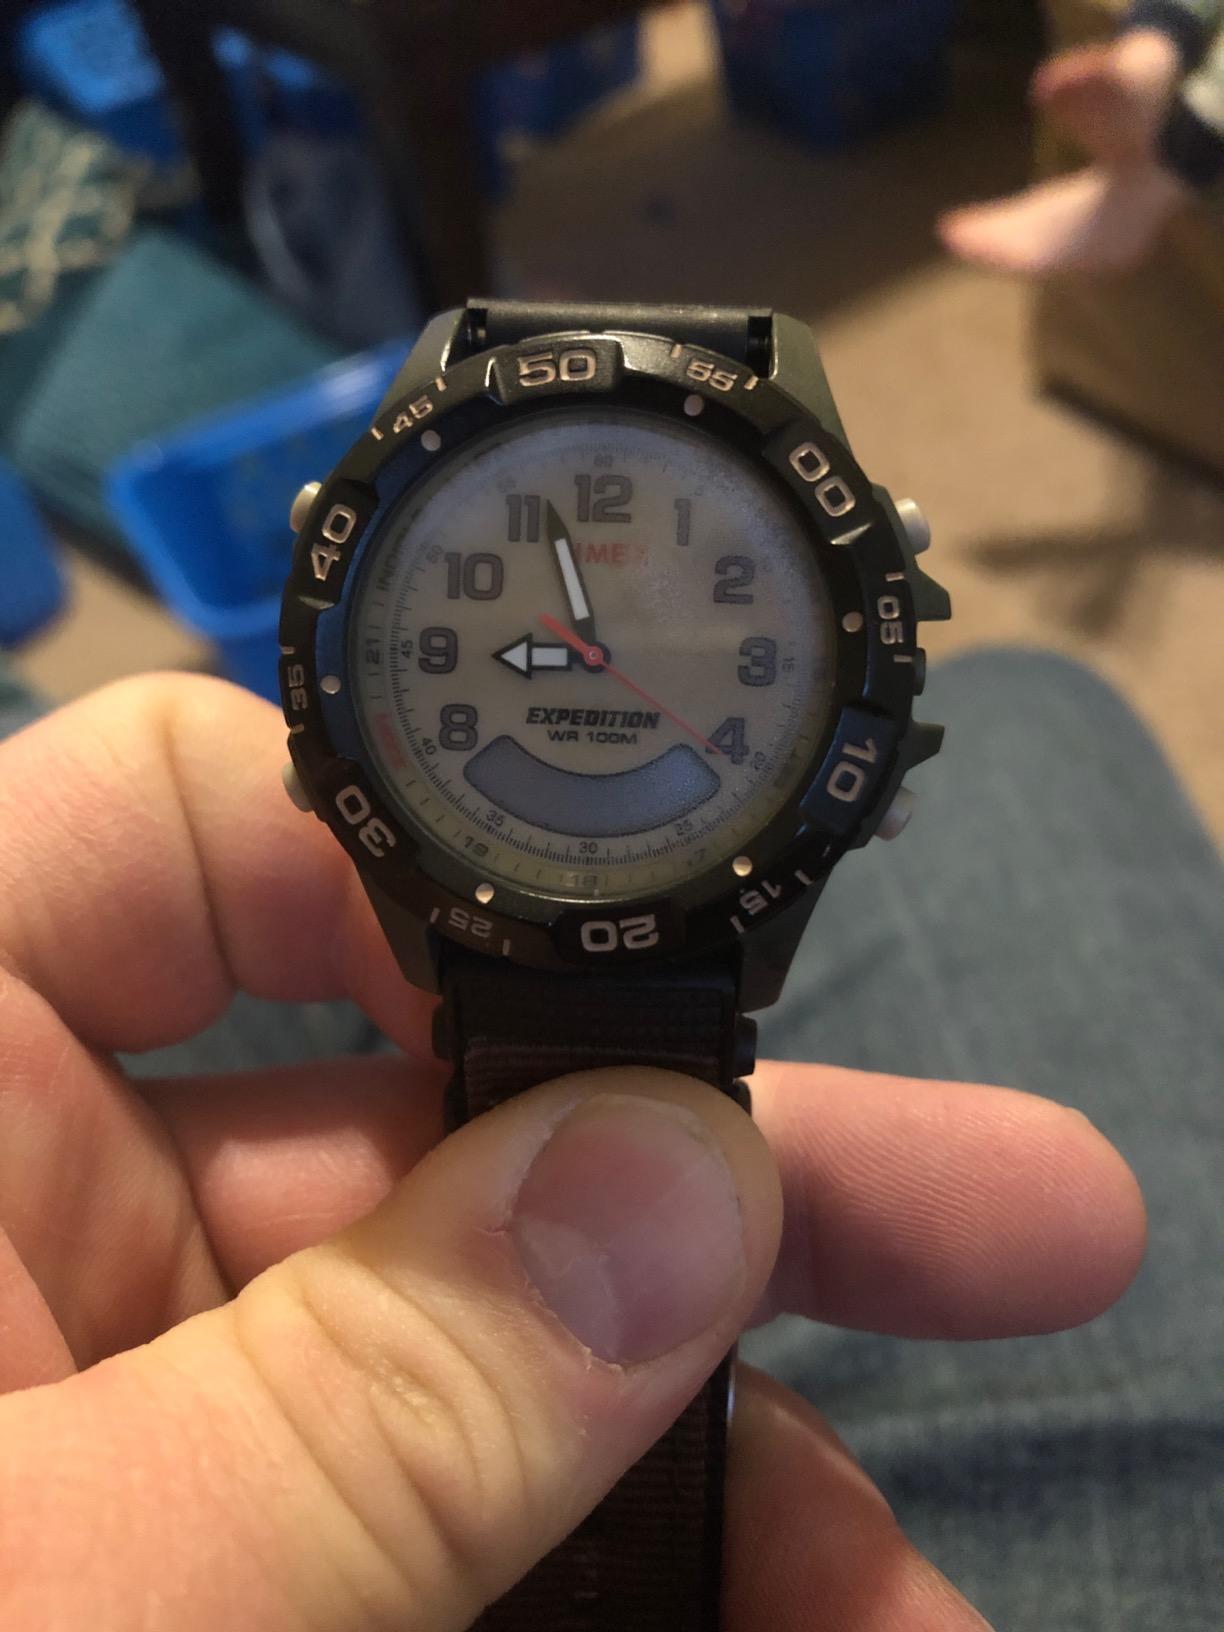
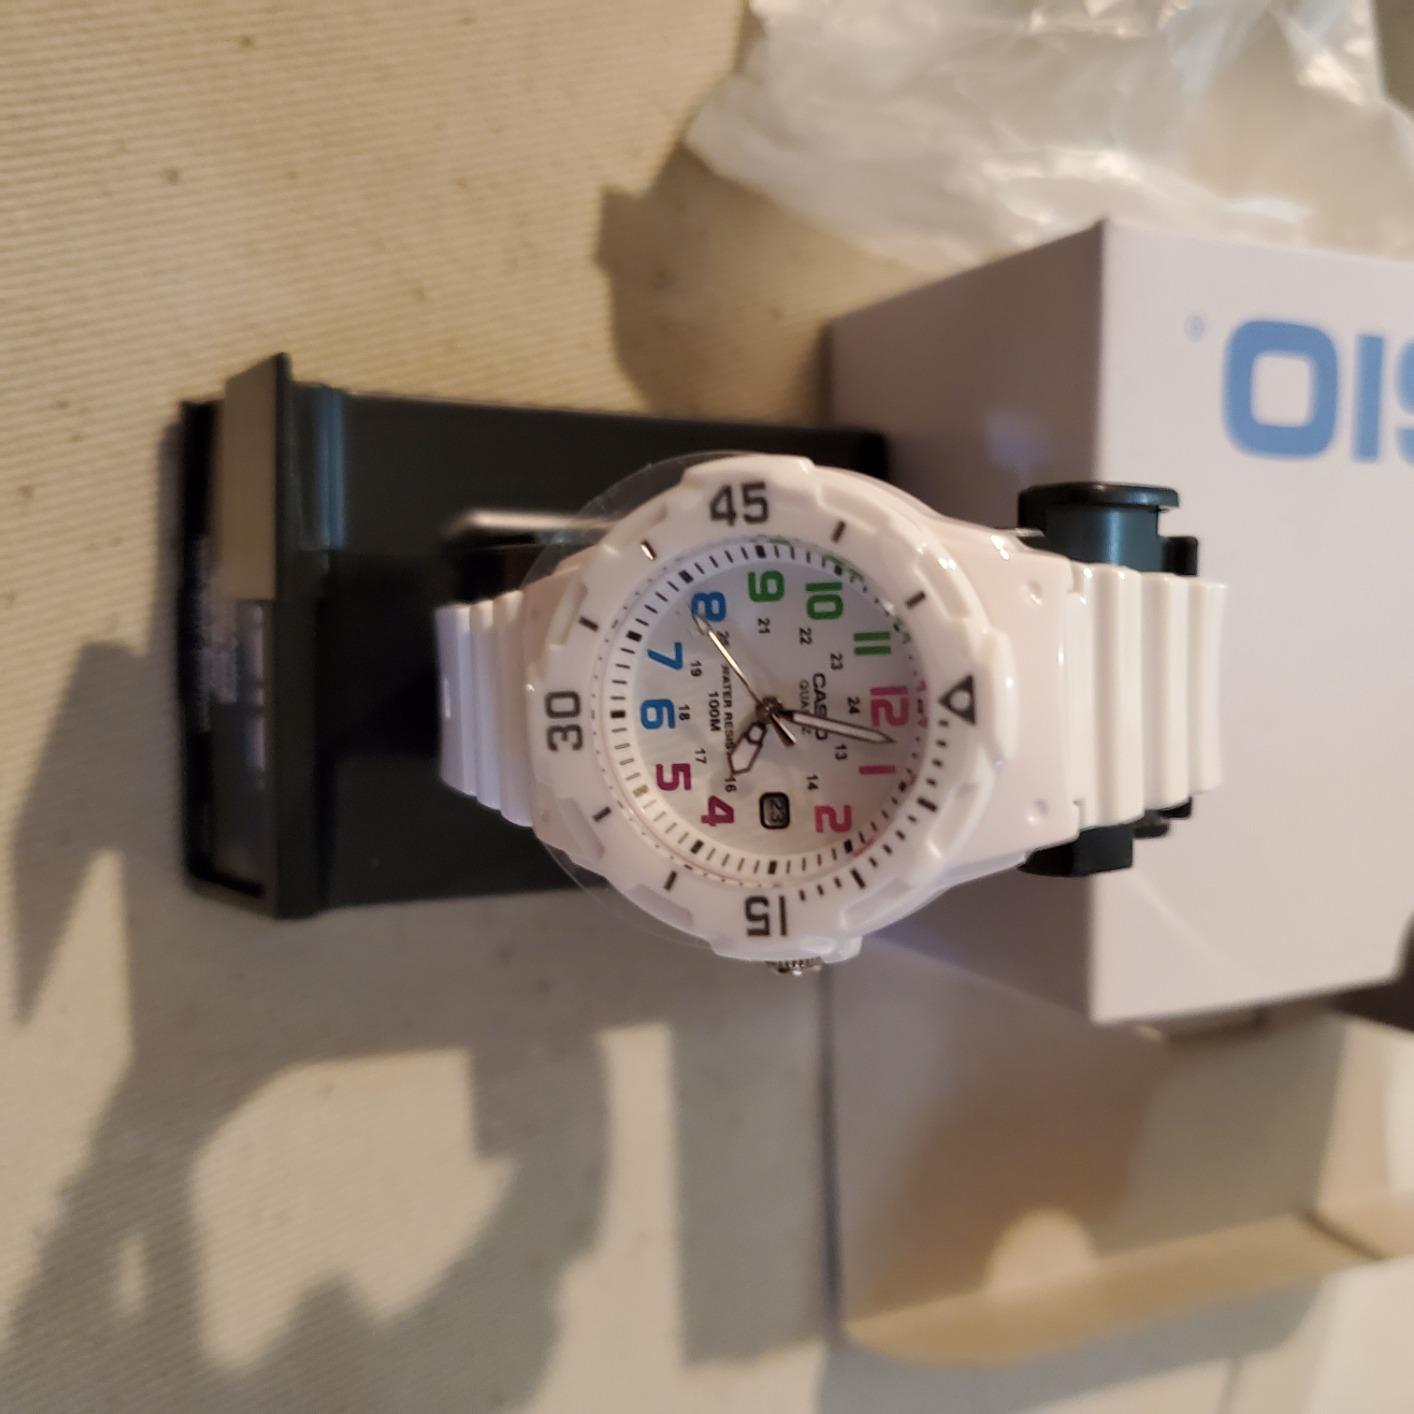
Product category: accessories_watch
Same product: no